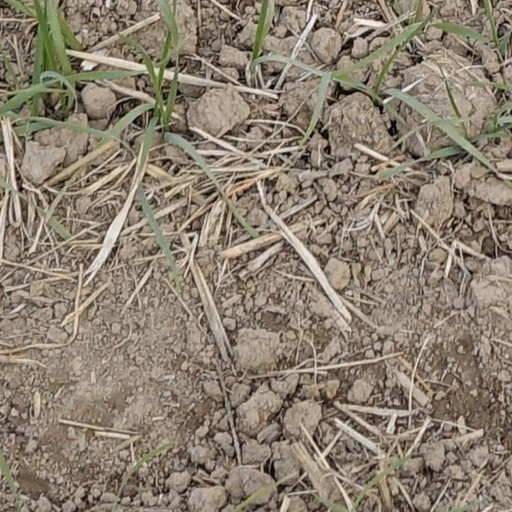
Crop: wheat